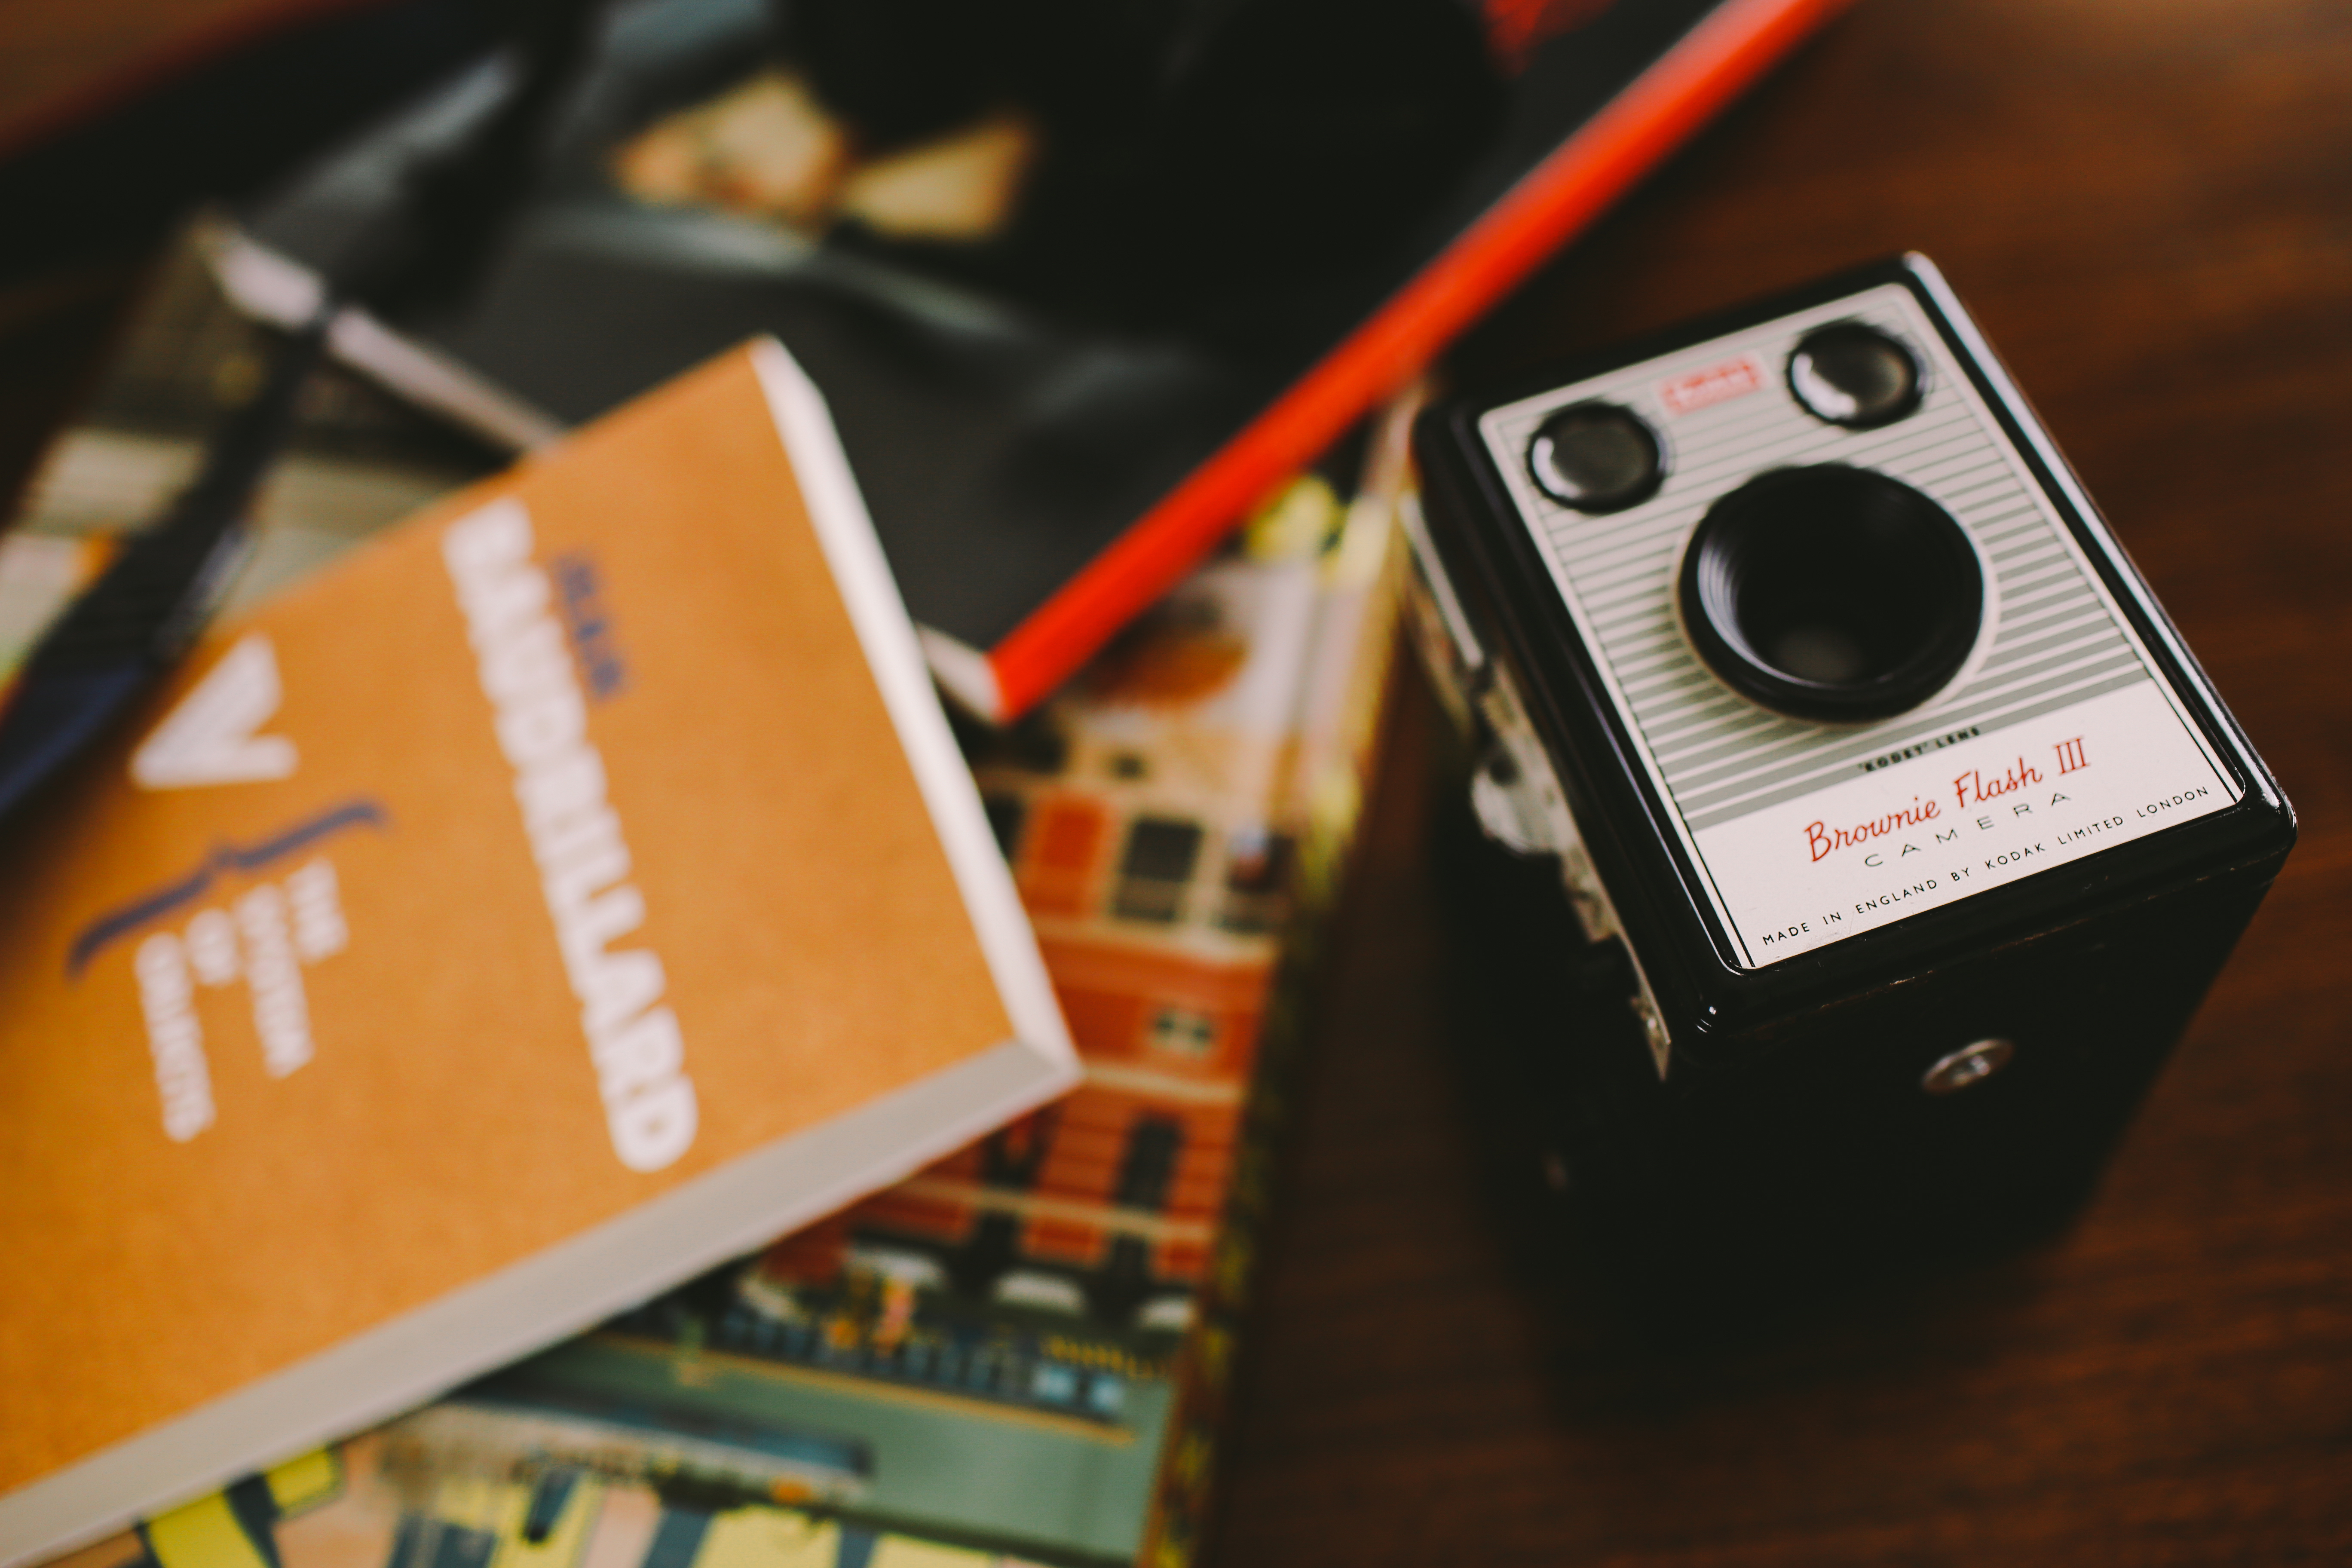
gadget, design, personal computer hardware, electronic instrument